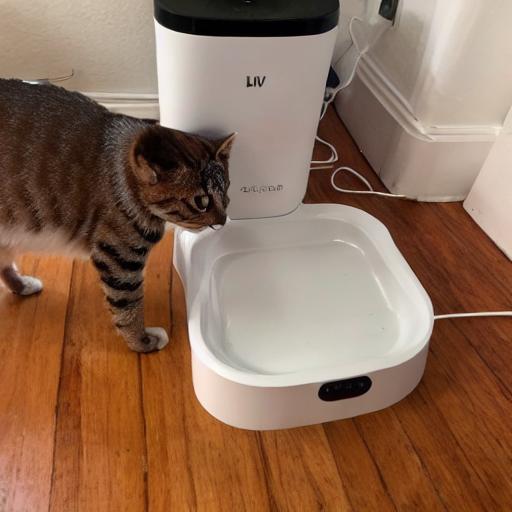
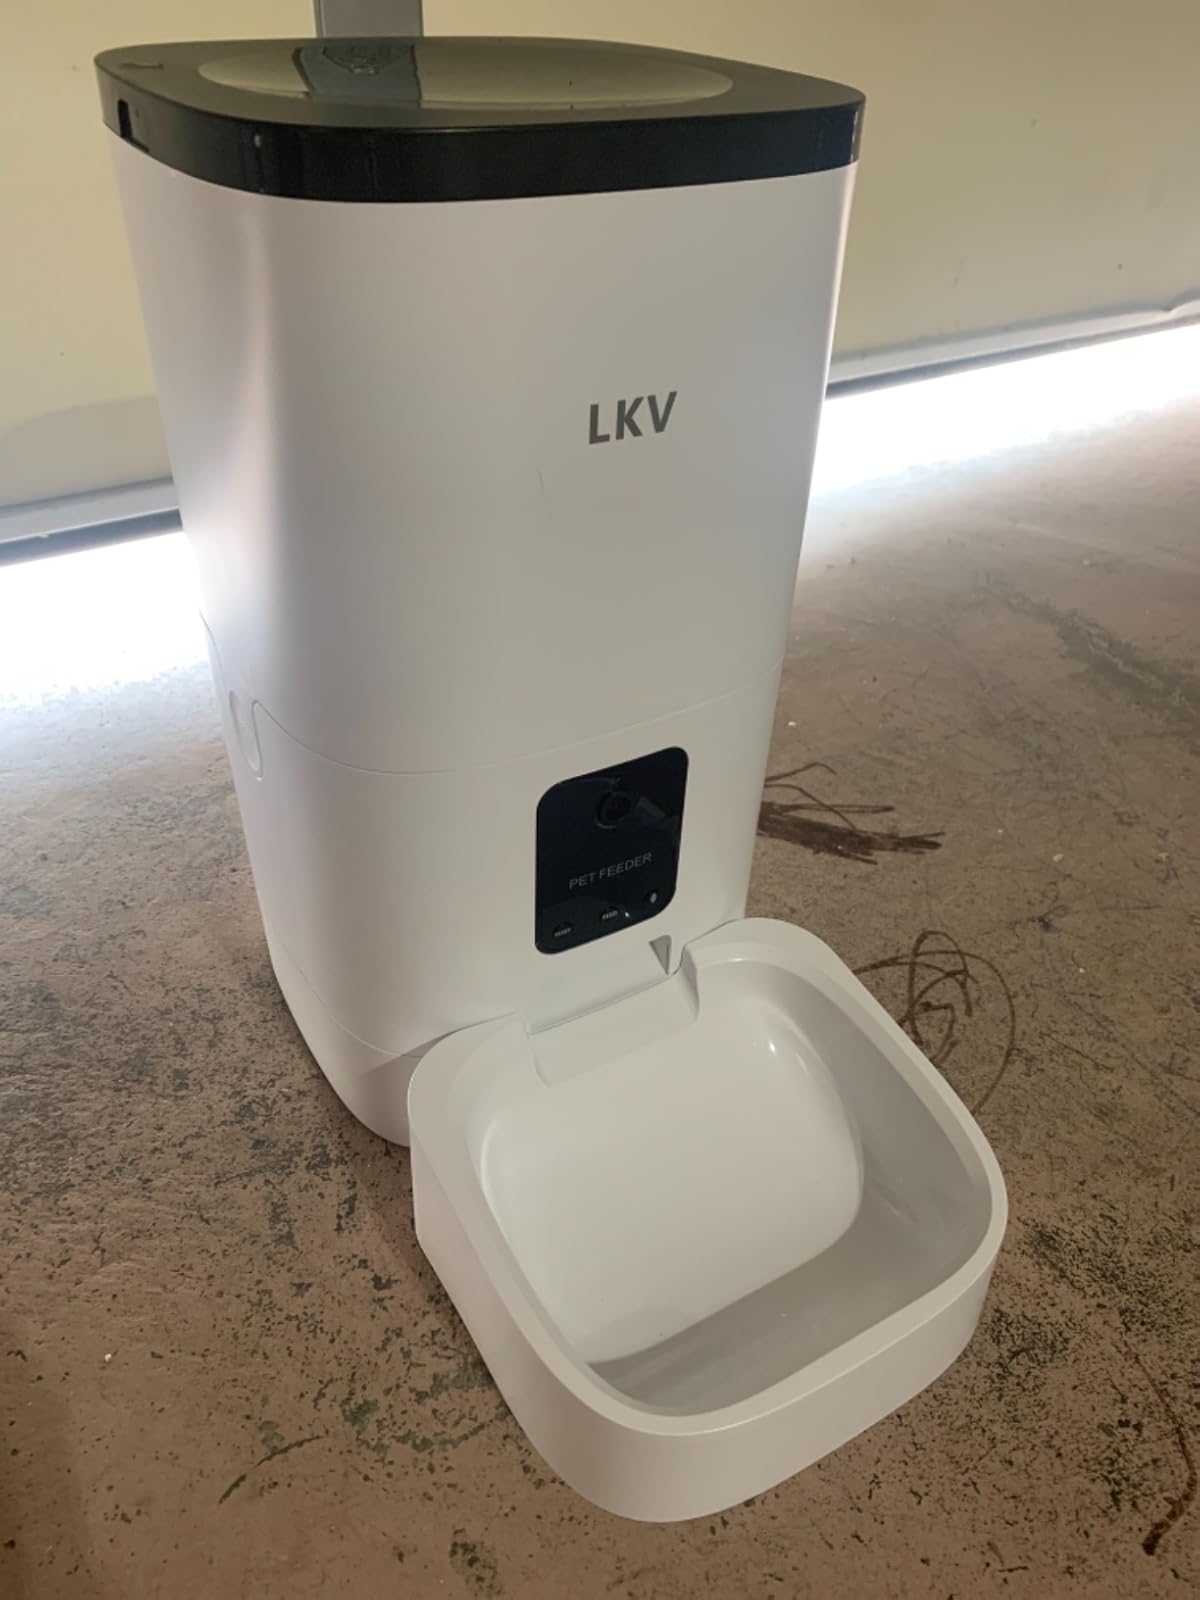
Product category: items_feeder
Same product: no